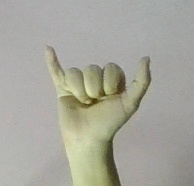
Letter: ya